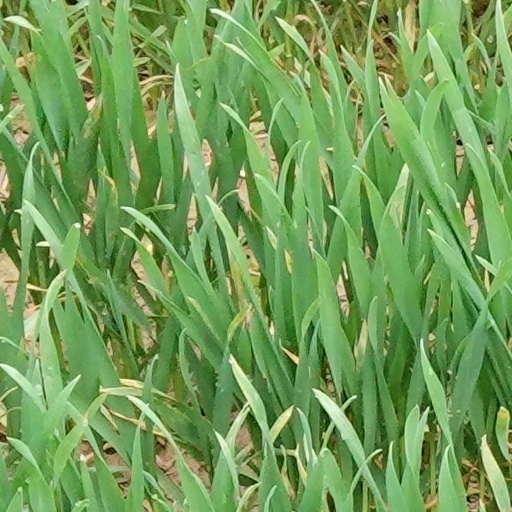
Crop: wheat